Indiana Dunes National Park

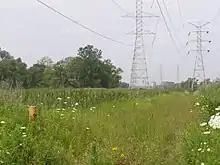

The Lake Michigan Basin was formed during the Wisconsin Glacial Period. The Michigan Lobe of the continental glacier began its retreat northward over 20,000 years before present (YBP) forming the southern shore of the Lake Michigan Basin.